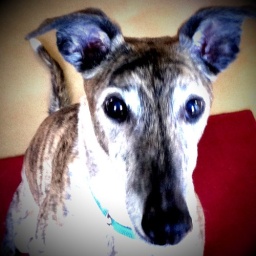
the light from underneath comes from the doggy door I think.